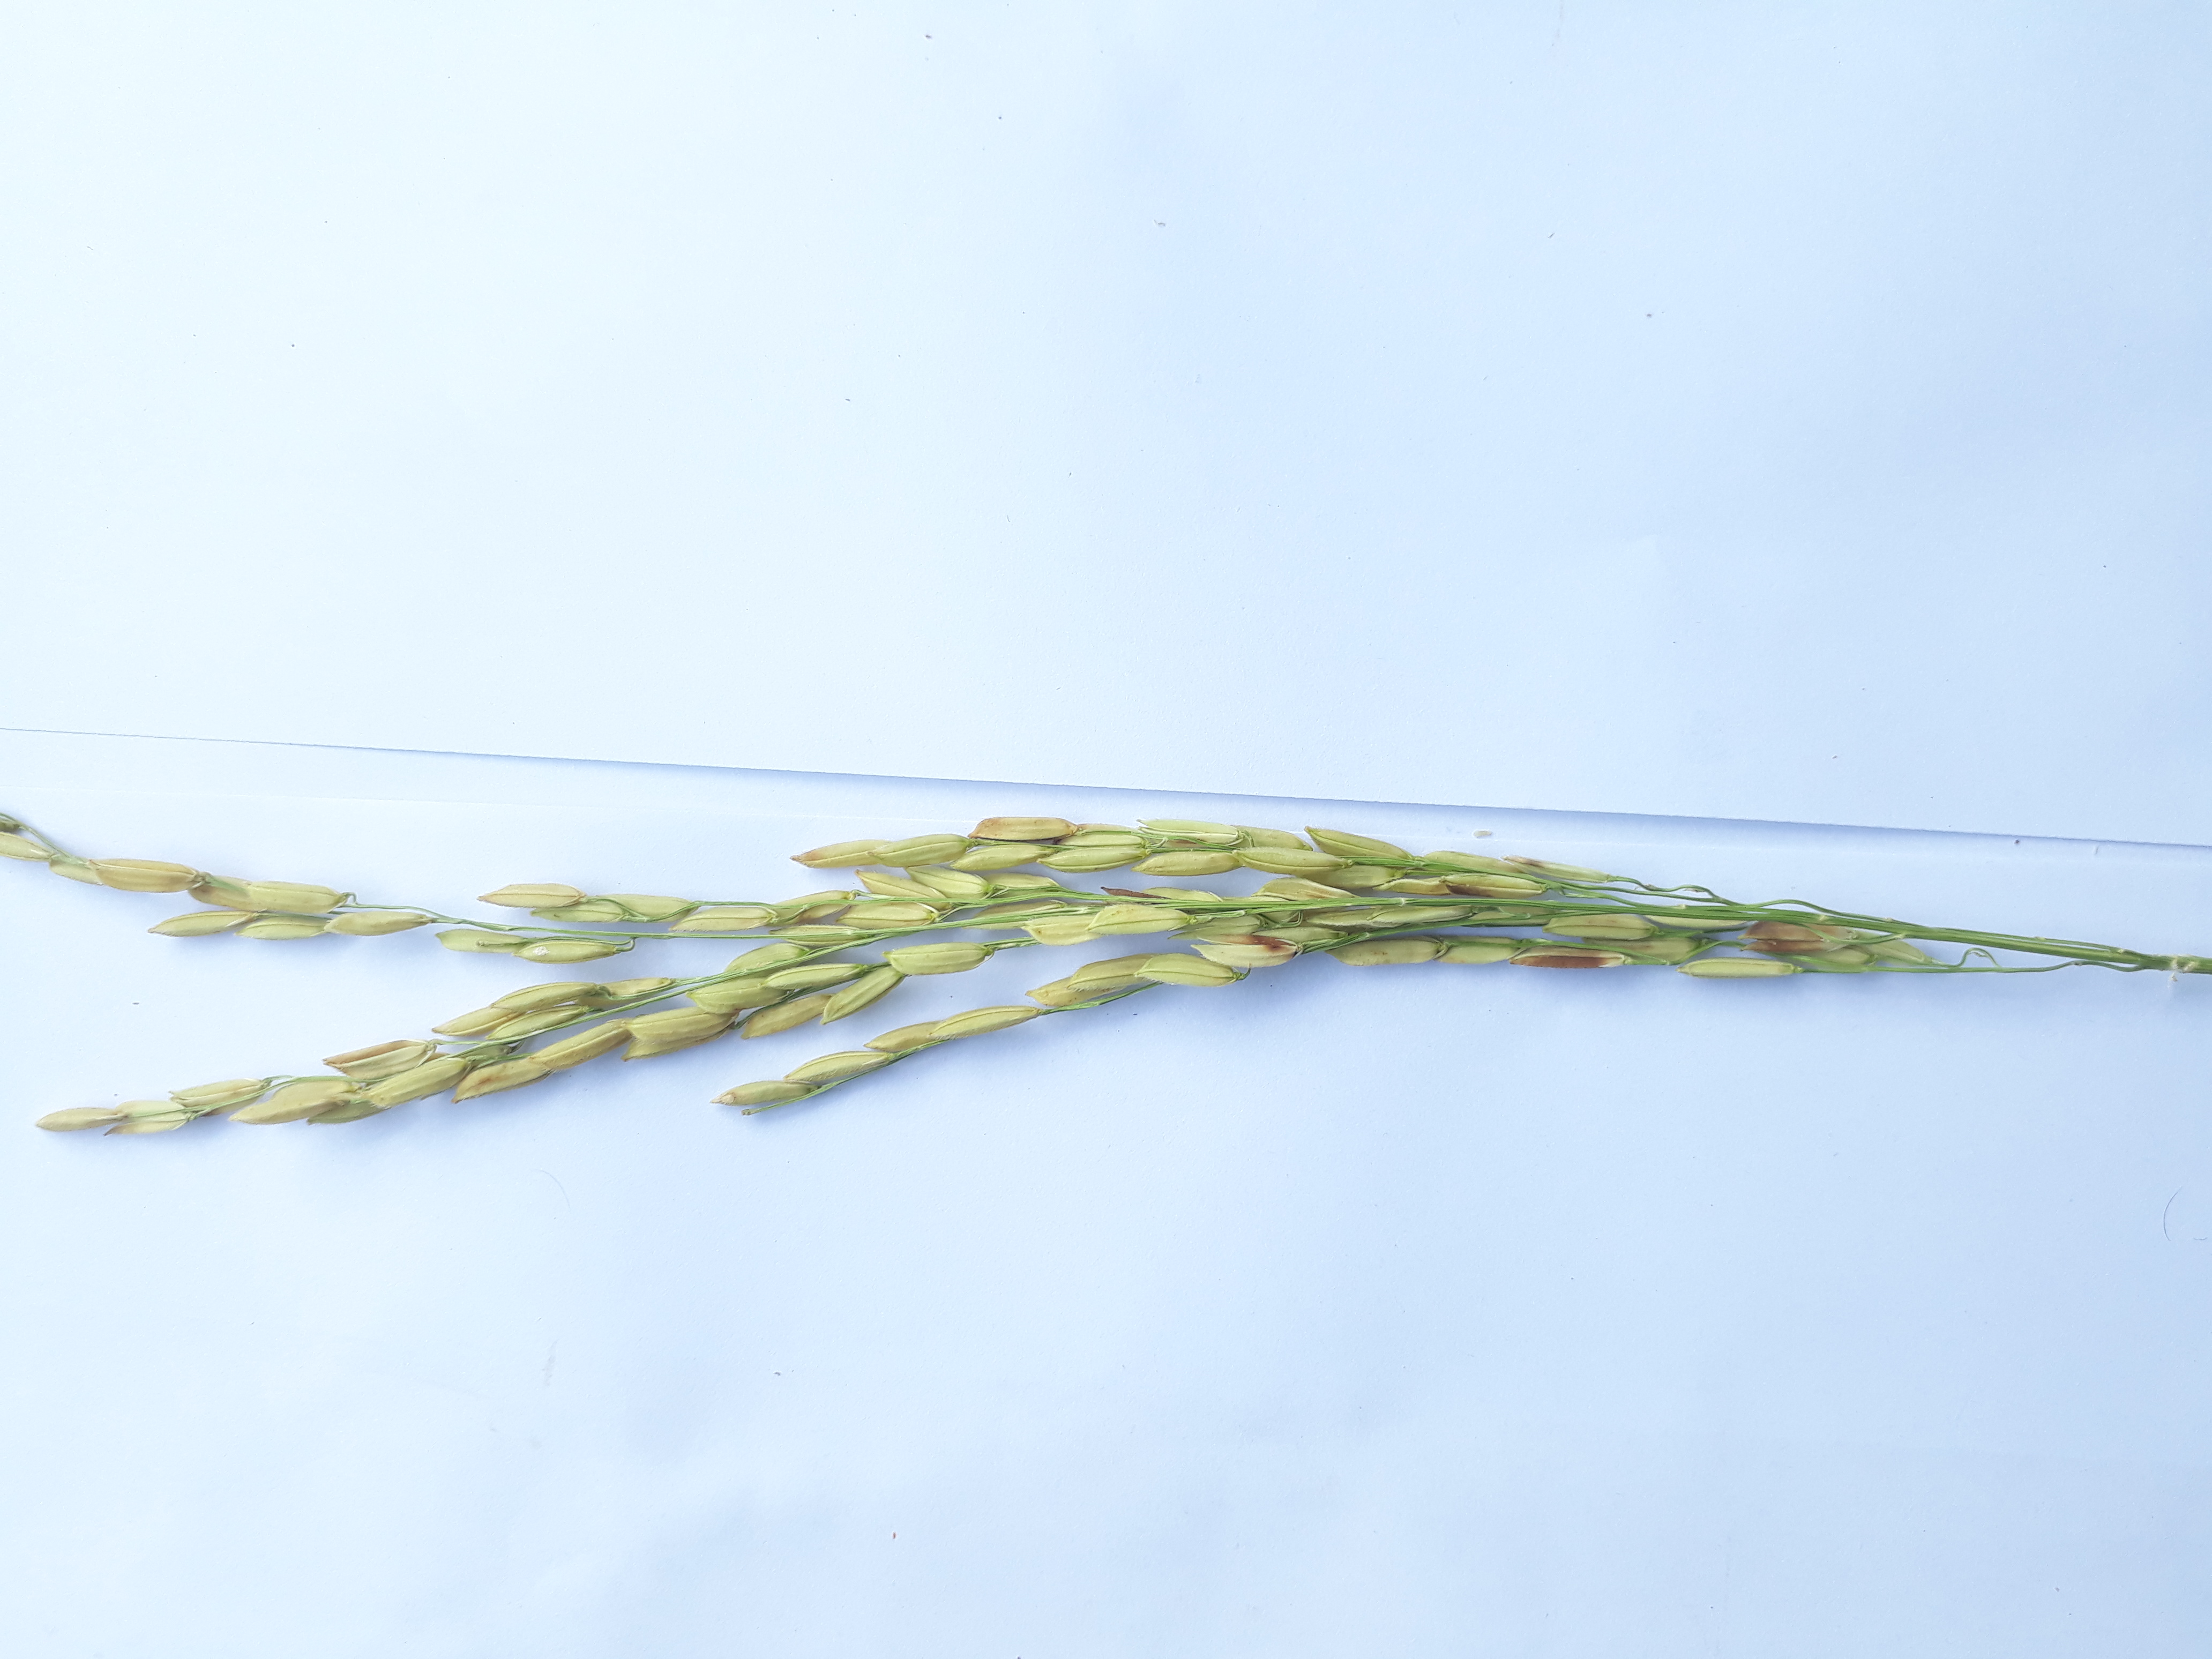
Label: Healthy